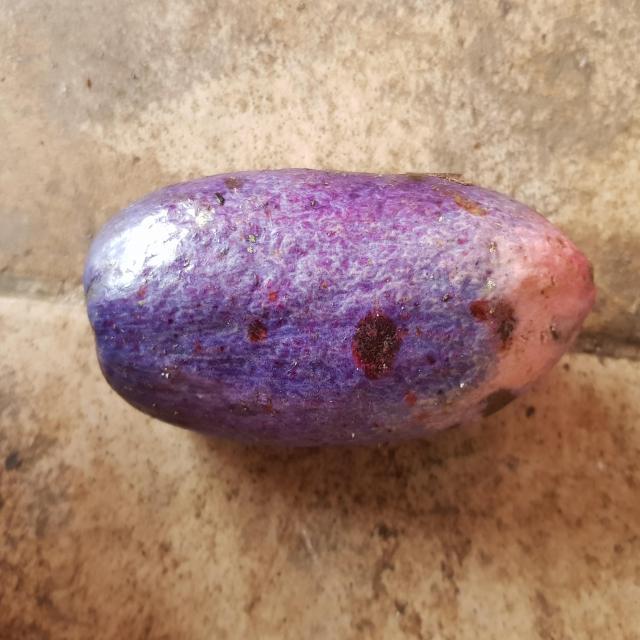
Plum grade: unripe